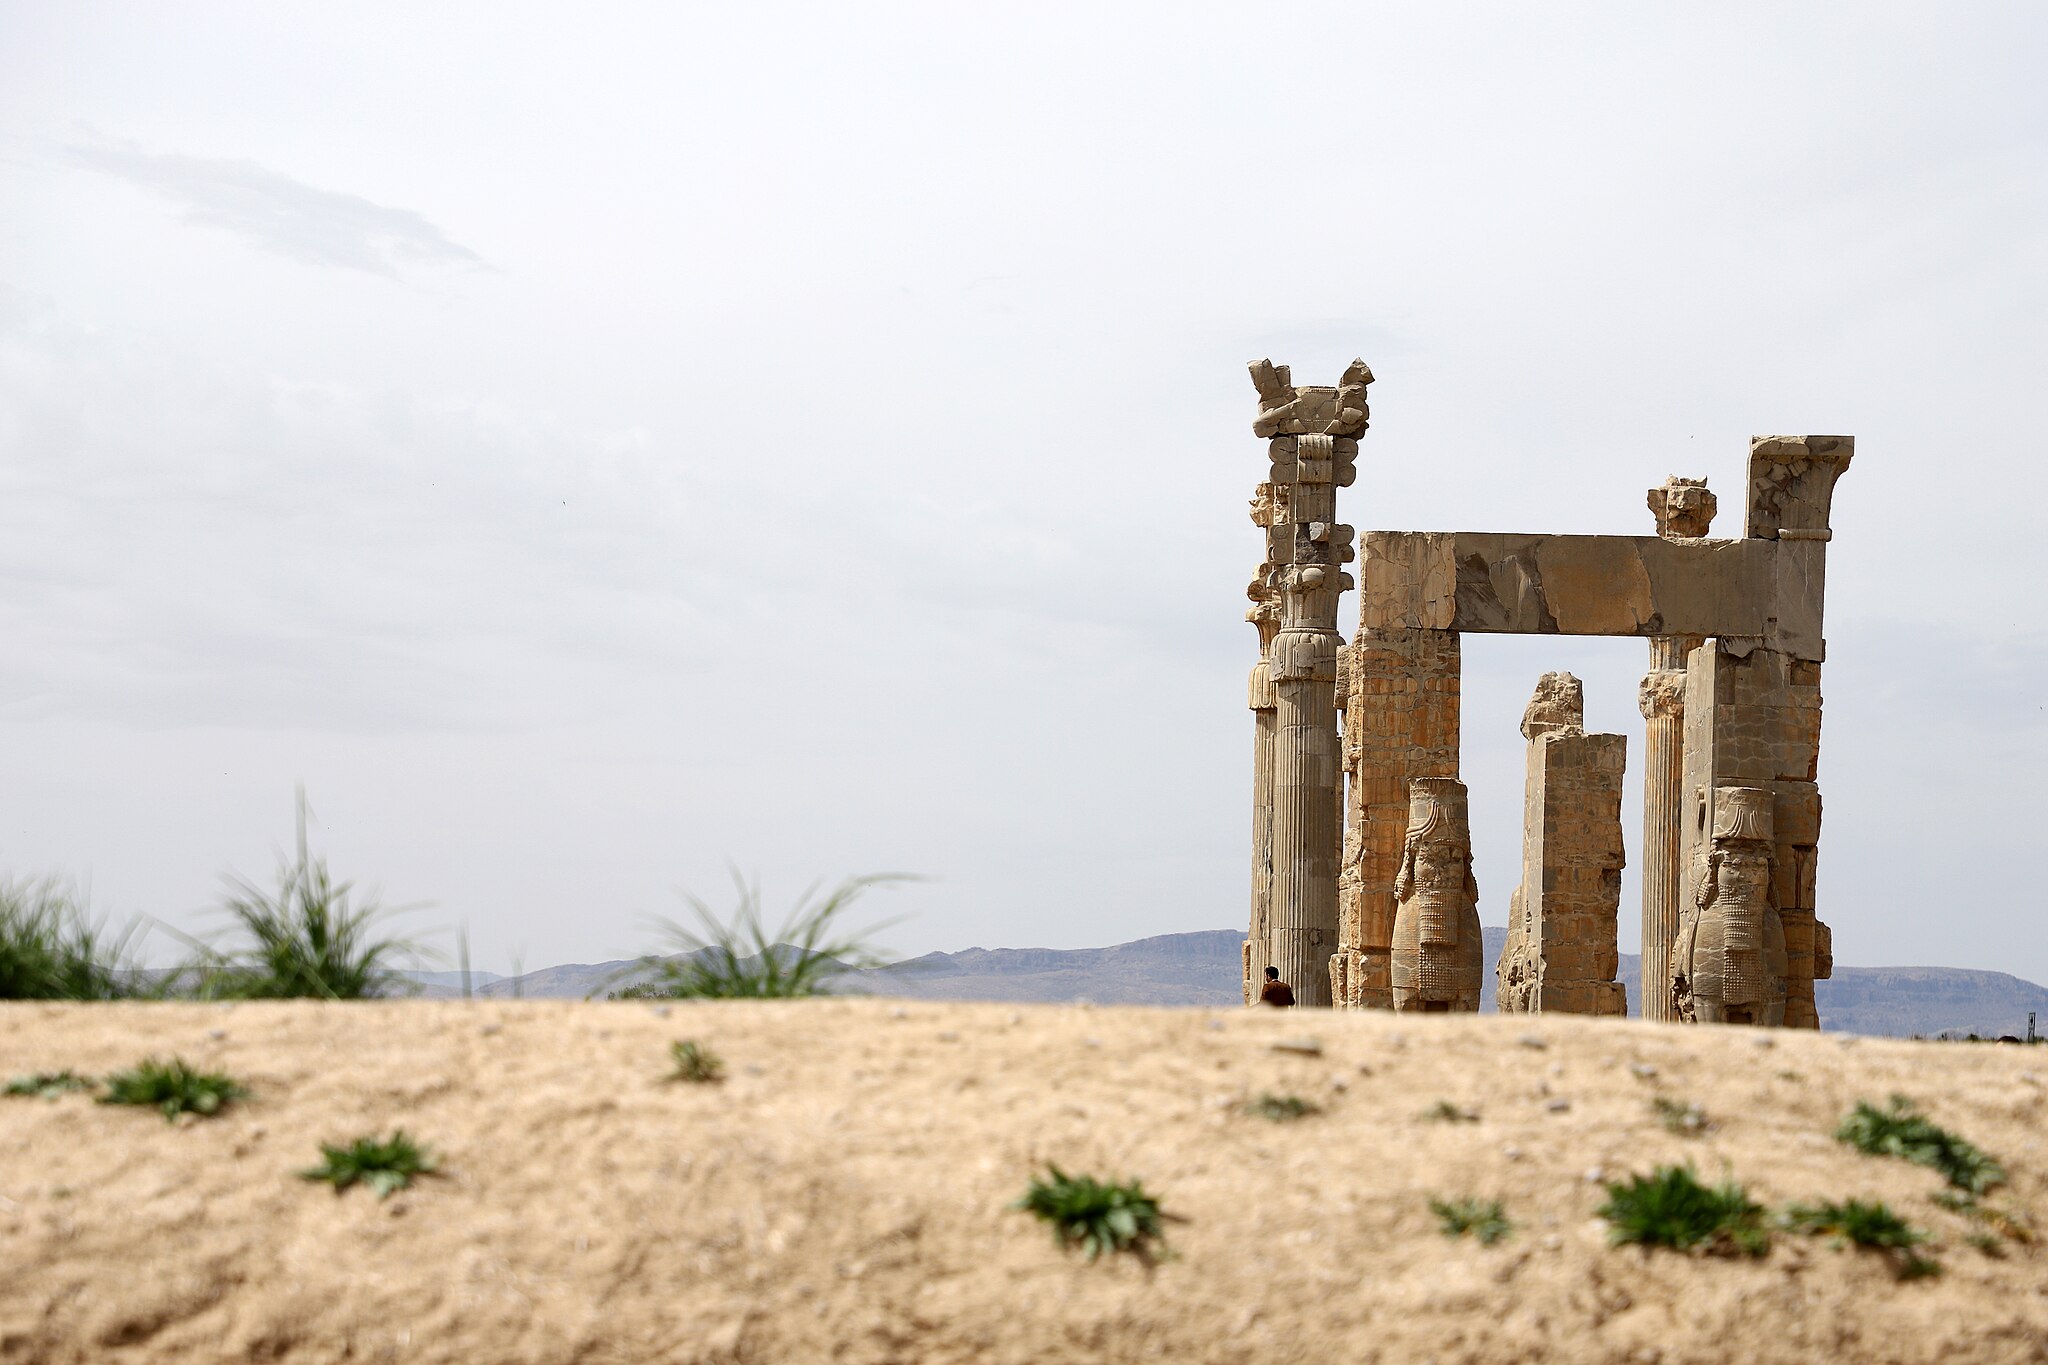
Title: Persepolis in Shiraz3
Date: 2019-03-21 12:37:25
Categories: Self-published work, Cultural heritage monuments in Iran with known IDs, Uploaded via Campaign:wlm-ir, Images from Wiki Loves Monuments in Marvdasht, 2019 in Persepolis, Images from Wiki Loves Monuments 2021, Images from Wiki Loves Monuments 2021 in Iran, Remote views of Gate of All Nations